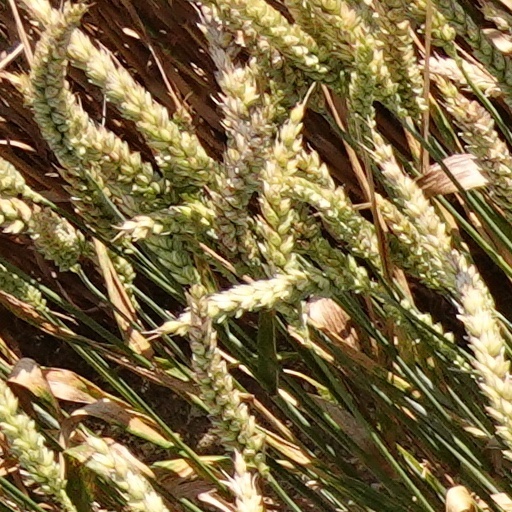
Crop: wheat